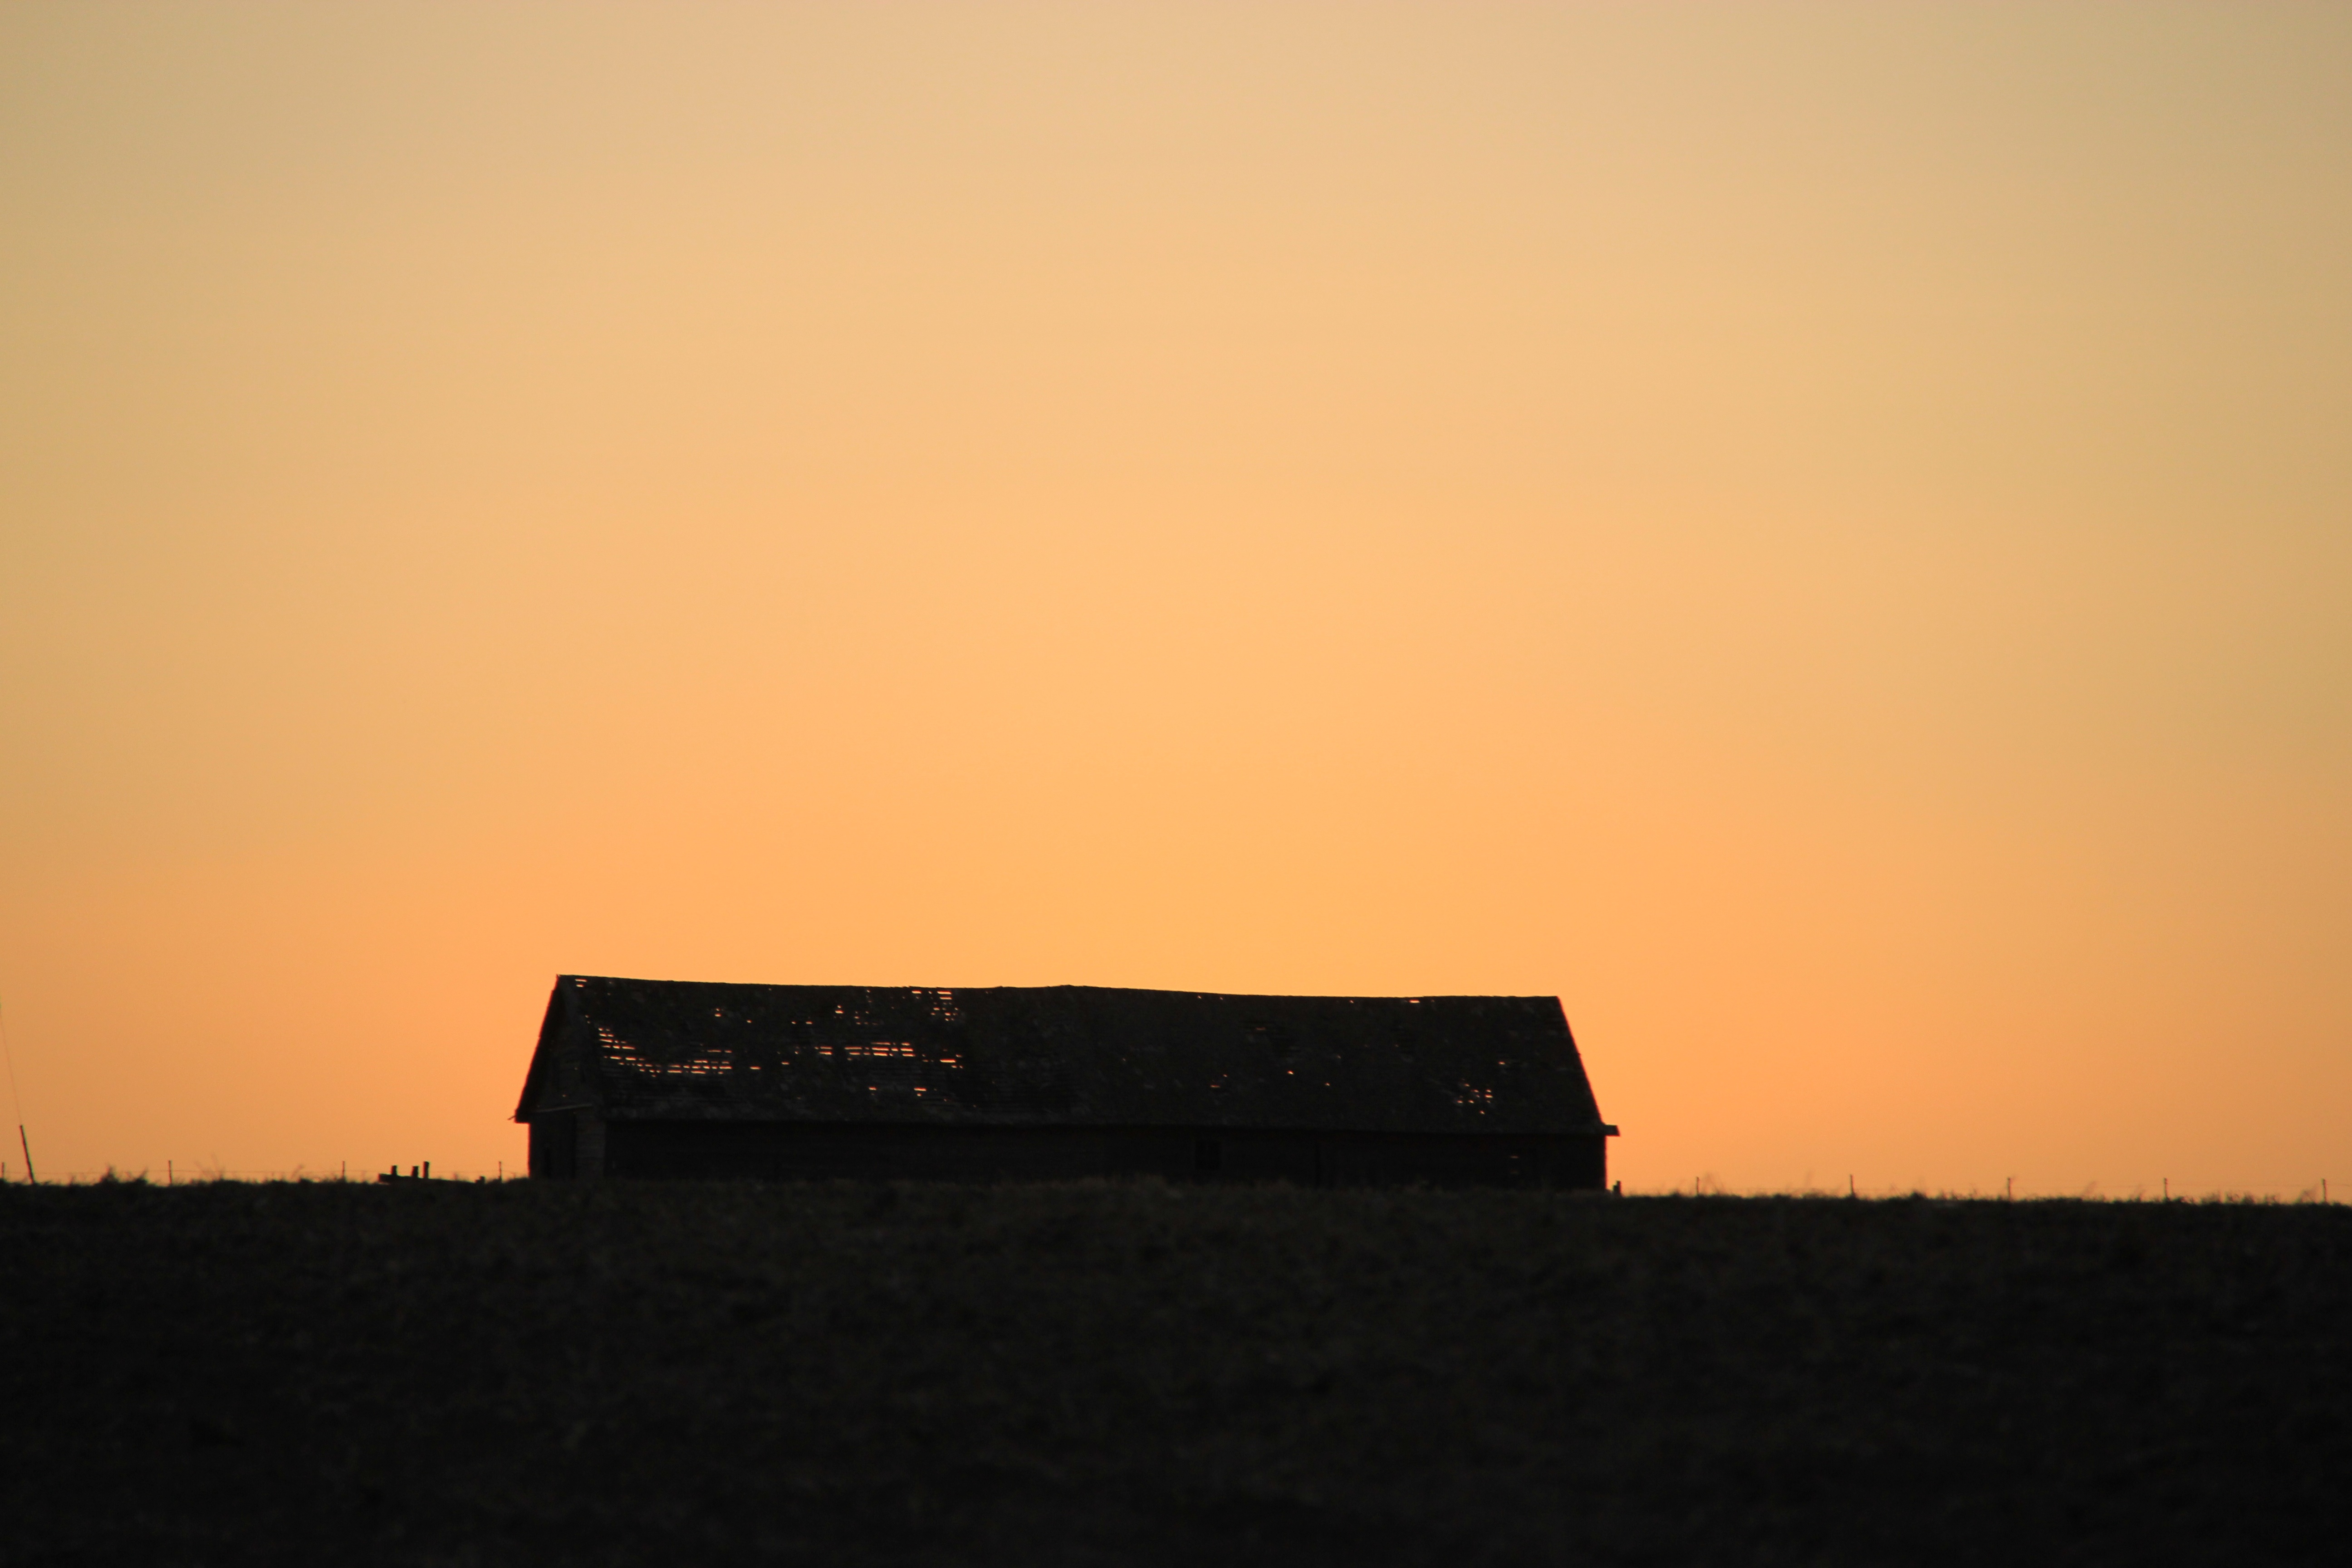
sea, horizon, light, sky, sun, sunrise, sunset, sunlight, morning, dawn, dusk, evening, haze, afterglow, atmospheric phenomenon, atmosphere of earth